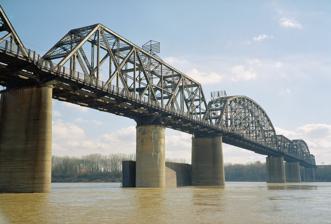
Building: Kentucky & Indiana Terminal Bridge
Country: United States of America
Year built: 1885
Railroad bridge over the Ohio River from Louisville, KY to New Albany, IN Kentucky & Indiana Bridge The bridge seen from the Indiana side in 2006 Coordinates 38°16′58.21″N 85°48′5.83″W / 38.2828361°N 85.8016194°W / 38.2828361; -85.8016194 Crosses Ohio River Locale Louisville, Kentucky and New Albany, Indiana Maintained by Norfolk Southern Railway Characteristics Total length 6,000 ft (1,830 m) Width 70 ft (21 m) History Opened 1912 (current bridge); 1885 (original bridge) Location The Kentucky & Indiana Bridge is one of the first multi modal bridges to cross the Ohio River. It is for both railway and common roadway purposes together. Federal, state, and local law state that railway, streetcar, wagon-way, and pedestrian modes of travel were intended by the cities of New Albany and Louisville , the states of Kentucky and Indiana , the United States Congress , and the bridge owners. The K&I Bridge connects Louisville, Kentucky, to New Albany, Indiana. Constructed from 1881 to 1885 by the Kentucky and Indiana Bridge Company, the original K&I Bridge opened in 1886. It included a single standard gauge track and two wagon ways, allowing wagons and other animal powered vehicles to cross the Ohio River by a method other than ferry for the first time. At that time, motorized vehicles were virtually nonexistent. The K&I Bridge company also owned a ferry boat operation during both the first and second bridge; eventually that operation was sold as the bridge's success largely outmoded boat usage. Original bridge Purpose of the Kentucky and Indiana Bridge The Kentucky & Indiana Bridge, which spans the Ohio River at the Falls of the Ohio , was designed to connect the cities of New Albany, Indiana and Louisville, Kentucky, and to bring their residents closer together. Citizens of New Albany and Louisville who conceived the bridge described its purpose in the Articles of Association for the Kentucky and Indiana Bridge Company filed with the recorder of Floyd County, Indiana , on March 7, 1881. The bridge founders declared that the object and purpose of the Kentucky & Indiana Bridge Company was to construct, own, and operate a bridge from a point in the city of New Albany, Indiana, across the Ohio River to a point in the city of Louisville, Kentucky, for both railway and common roadway purposes together . The bridge and its approaches cost $1,500,000. Alignment with existing roads The alignment of the K&I is along America's ancient roads known as the Great Buffalo Trace and Wilderness Road . People have crossed at the limestone and coral rapids for 8,000 years. This strategic location has the only waterfall cascade on the 1,000-mile (1,600 km) Ohio and Mississippi River. In Louisville, this route offered the most rapid connection to U.S. Route 150 or Dixie Highway heading southwest and Lexington Road heading southwest. In Indiana between Vincennes and New Albany, the road follows the original route of the Buffalo Trace. Public right of way Each level of government, federal, state, and city, preserved its right of way and established speed limits across the Kentucky and Indiana Bridge. In doing that, Louisville city leaders also mandated that the purpose of the bridge was for four modes of transportation: railroad, streetcar, vehicle, and pedestrian purposes. The city of Louisville and Federal Government also declared the K&I Bridge a postal route and retained its right of way in perpetuity. Safety in design Designer Mace Moulton, a member of the American Society of Civil Engineers , highlighted the K&I Bridge design, which included safety innovations, at the National Conference of the American Society of Civil Engineers in 1887. He chose Ohio River location in Louisville across the Falls of the Ohio, where it has the least width. This gave residents of New Albany and Louisville a shorter and independent entrance to their cities. The railroad track was placed in the center between two trusses with a roadway on the outside of each truss, supported on projecting brackets, and with sidewalks on either side of the railroad track and inside the main trusses. Designers used high visual screens along the roadway to calm horses and livestock and to keep drivers focused on the roadway and not distracted by trains. On both the Louisville and New Albany sides, the common roadway and railway tracks are grade separated or completely independent. Publicity for opening Publicity for the opening of the Kentucky and Indiana bridge was substantial as even the Library of Congress joined in advertising the grand opening of the bridge. They wrote: "There is in the course of construction at this time (1885), and about completed, a bridge across the Ohio, between Louisville and New Albany, Indiana. The bridge at Louisville is to have a railroad track, a passageway for the vehicles, streetcars, and a walk-way for foot passengers." Safety of the common roadway in use Kentucky & Indiana Bridge had a remarkable safety rating. Experts at the time ranked it among the safest of any major bridge in the United States. This was due to the narrow roadway lanes that induced slow driving speed and grade-separated crossings that kept the trains and roads on different vertical elevations where the road and rail routes crossed. The K&I Bridge Board of Directors reported, "The common roadway has been operated with remarkable freedom from accidents. The few that have occurred have been of trivial character with no loss of life or limb to any person." Light rail Upon opening, the bridge company also offered the Daisy Line, an early steam locomotive commuter train service. In 1893, the Daisy Line trains became electrified , the first steam to electric conversion in the U.S. The train was subject of feature articles in technical journals and was pictured in Engineering News . Louisville's heavy rail electrification even preceded the electrification of the famous Chicago's 'L' trains by two years. Passengers traveled in multi-unit three-car elevated electric trains from 1st, 4th, and 7th Street elevated stations and other stations en route between Louisville and New Albany. This rapid transit service was wildly popular, with its 15-minute service and convenient schedules from 6am to midnight, ridership soared exponentially from day one. By 1906, a ridership survey found 3,425 commuter passengers crossing daily and 1,250,000 passengers per year, crossing the K&I Bridge on these rapid electric trains. Even by modern standards this would be considered a heavily used line. The original bridge during construction of the replacement bridge Expenditures for replacing wooden bridge railings and retrofitting the west Louisville wooden elevated segments with steel resulted in receivership for the Kentucky and Indiana Bridge Company. The company reorganized in 1899 as the Kentucky and Indiana Bridge and Railroad Company. There was no interruption of the electric commuter train or other bridge heavy rail, line hauled freight and passenger trains. In late 1907, the new company sold its commuter train equipment to another company, completely exiting the commuter rail business. By spring of 1908, the elevated line in west Louisville, the downtown Louisville elevated trackage and elevated stations were no longer used. In March 1908, the new operator changed all of the equipment gauge, making crossings via a broad gauge gauntlet track over the bridge, with a down ramp immediately afterward, to connect to Louisville's 5 ft ( 1,524 mm ) gauge streetcar tracks. The 1908 version of service was essentially converted to trolleys including single car runs, but two car trains were retained for rush hour to meet the heavy patronage and ridership expectations built up over the decades. Replacement bridge Engineering drawing of the new bridge In 1910, the bridge company was renamed the Kentucky & Indiana Terminal Railroad Co. From 1910 to 1912, a new, heavier bridge was built on new piers just upstream from the original one, after which the old bridge was demolished. The new bridge was double tracked to handle increasingly heavier train and now automobile traffic, eventually receiving the U.S. 31W designation. The bridge also featured a rotating swing span opening for the passage of ships in high water. The bridge was opened only four times, twice for testing in 1913 and 1915, then in 1916 for the passage of the steamer Tarascon and in 1920 for passage of the Australian convict ship Success . In 1948, the company refused to open the span for passage of the steamer Gordon C. Greene , citing inconvenience and costs of cutting power and communication lines, an action for which K&I and LG&E both paid damages to that ship's company. In 1955, the K&I sought and received permission to permanently tie down the swing span from the U. S. Army Corps of Engineers . In 1952, creosoted wood block roadways of the second bridge were eliminated and replaced by a steel gridwork roadway. Roadway closure, proposed reopening The bridge from the Kentucky side in 1988 On February 1, 1979, an overweight dump truck caused a small segment of the steel grate roadway on the bridge to sag about 1 foot (0.30 m). A quick survey promised to reopen the roadway, but automotive traffic was banned thereafter by the railroad. Since that time, various groups have sought to reopen the vehicle lanes, either for motor vehicles or for pedestrians. In 2011 and 2012, the nearby Sherman Minton Bridge was closed when inspectors found cracks in some of the primary load-bearing parts of the superstructure, leading to inquiries as to whether the K&I Bridge roadways could be reopened. The inquiries increased when news media saw trucks using the closed roadways. Norfolk Southern said that the trucks were used by their maintenance crews, and that the bridge is "unavailable for public use". Proposals to turn the roadway lanes into pedestrian-only usage have also been rebuffed by Norfolk Southern, citing liability concerns. One proposal would include the K&I Bridge as part of a larger trail along the Ohio River, which would include the Big Four Bridge that was converted to pedestrian use between Louisville and Jeffersonville, Indiana . Train fire On June 30, 2014, a Norfolk Southern freight train crossing the bridge caught fire, closing the bridge for more than 17 hours and backing up traffic on NS lines as far away as Cincinnati, Ohio , and Somerset, Kentucky . The fire occurred in containers loaded with tea bags and children's toys. The fire was fought from both the bridge itself and from the river below the bridge. The train was eventually pulled off the bridge to fully contain the fire. See also List of crossings of the Ohio River Notes